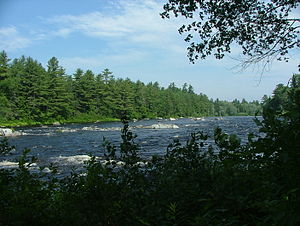
Penobscot River / Forløb
East Branch of Penobscot River nordvest for Millinocket ved Grindstone
Penobscot River er en 563 km lang flod i staten Maine i det nordøstlige USA. Floden er den næstlængste i Maine, og den længste, der ikke går gennem andre stater end Maine. Floden afvander et område på ca. 22.300 km². Floden har navn efter Penobscotfolket af oprindelige amerikanere. En lille rest af dette folk bor stadig i Penobscot Indian Island Reservation i Penobscot County i det centrale Maine.